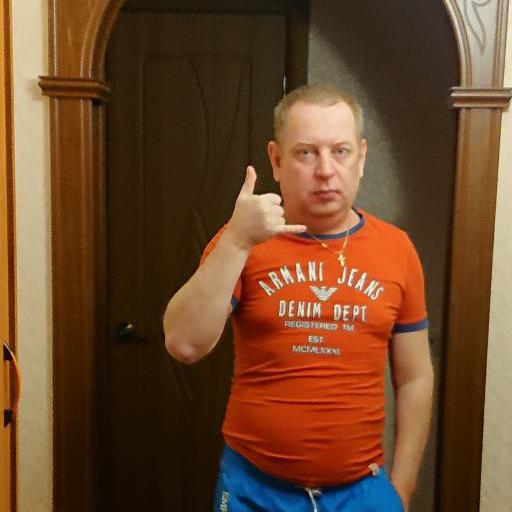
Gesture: call